Government spending in the United Kingdom

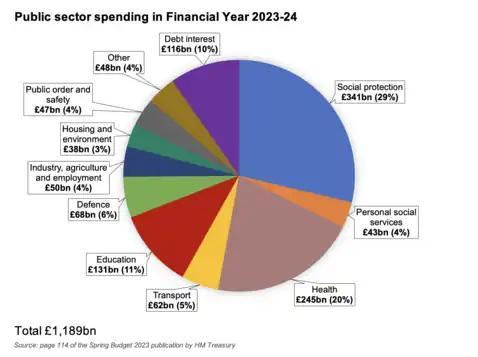
Pie chart of UK government spending, 2023–24.

The most significant area of government spending is welfare (£341 billion in financial year 2023-24), with the largest single element of this being for the State Pension, which totals £124 billion. Other kinds of welfare payment such as Universal Credit sum to £83 billion, while £35 billion is spent on disability benefits.